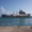
Label: ship